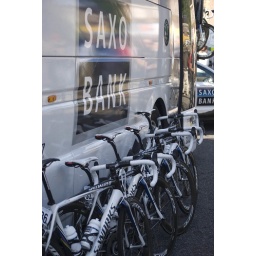
few quids worth of bike lent up against a bus